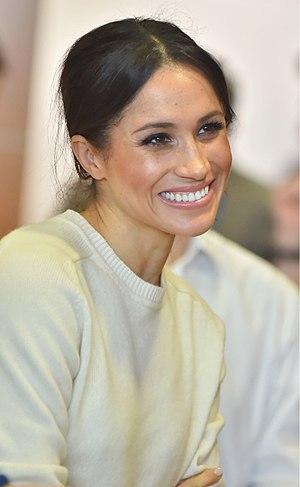
La famille royale britannique regroupe les personnes liées de près à la monarchie britannique. Il n'y a pas de définition stricte de qui est membre, ou de qui n'est pas membre de la famille royale, et différentes listes de membres peuvent être établies, selon l’événement. Il existe cependant deux listes principales :